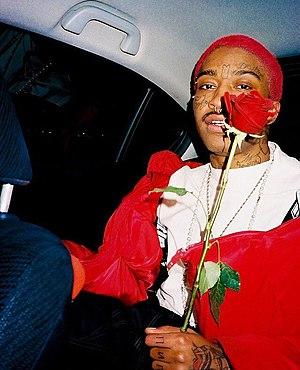
Jazz Ishmael Butler est un chanteur et rappeur américain connu sous le nom de scène Lil Tracy. Il est aussi reconnu au début de sa carrière sous le nom Yung Bruh. Principalement connu grâce aux collaborations qu'il fait avec le rappeur Lil Peep, il sort notamment avec ce dernier le morceau « Awful Things » qui atteint la 79ᵉ place du Billboard Hot 100.